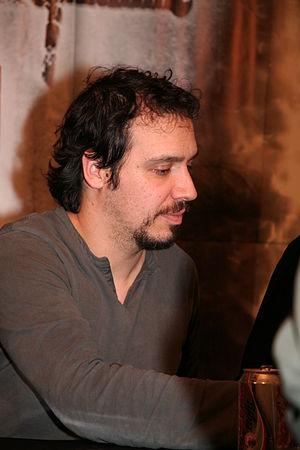
Rencontre avec les acteurs de la série télévisée Kaamelott pour la sortie du DVD Kaamelott Livre IV à la Fnac Saint-Lazare (Paris, France).
Kaamelott est une série télévisée française humoristique et dramatique de fantasy historique créée par Alexandre Astier, Alain Kappauf et Jean-Yves Robin et diffusée entre le 3 janvier 2005 et le 31 octobre 2009 sur M6.